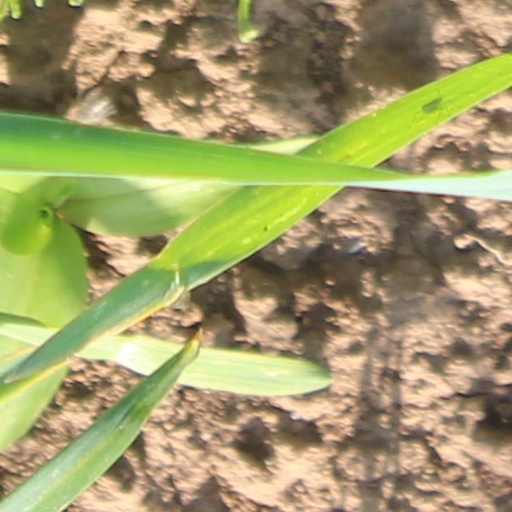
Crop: wheat